Lisa Nowak

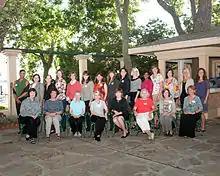
Group portrait of 22 women astronauts and first female Director of the Johnson Space Center

On January 29, 2007, NASA announced that Stephanie Wilson had been chosen as the mission specialist for the STS-120 mission to replace Michael Foreman, who had been reassigned to the STS-123 mission, scheduled for February. Nowak had hoped for this assignment. According to Mark Kelly, Wilson was chosen because "she was a team player and well deserving. Nowak was not." Nowak was assigned to CAPCOM duties for STS-123 instead.